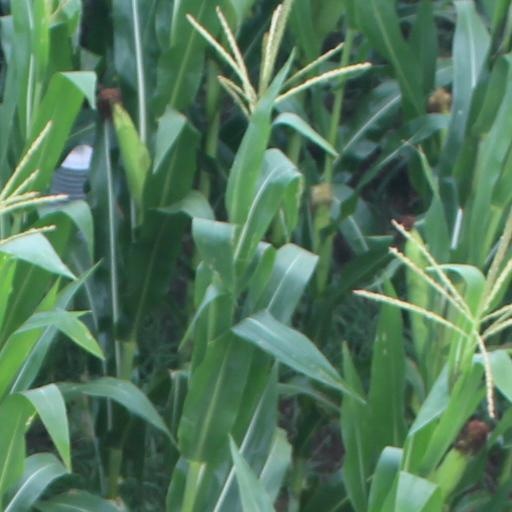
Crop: maize; corn